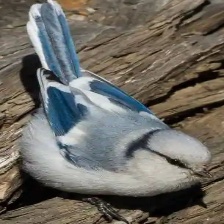
Species: AZURE TIT
Scientific name: CYANISTES CYANUS